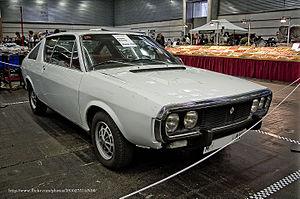
Le Rallye Press on Regardless 1974, disputé du 30 octobre au 3 novembre 1974, est la dix-neuvième manche du championnat du monde des rallyes courue depuis 1973 et la sixième manche du championnat 1974.